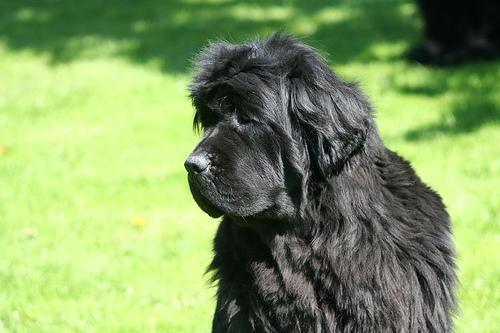
Newfoundland